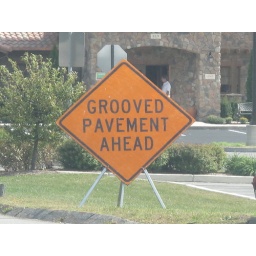
There were paving the road near the new Olvie Garden that is right across the street from me. Very cool.